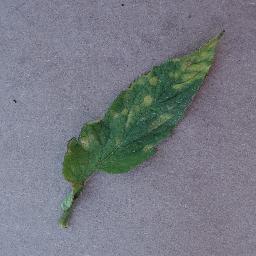
Label: Tomato___Leaf_Mold